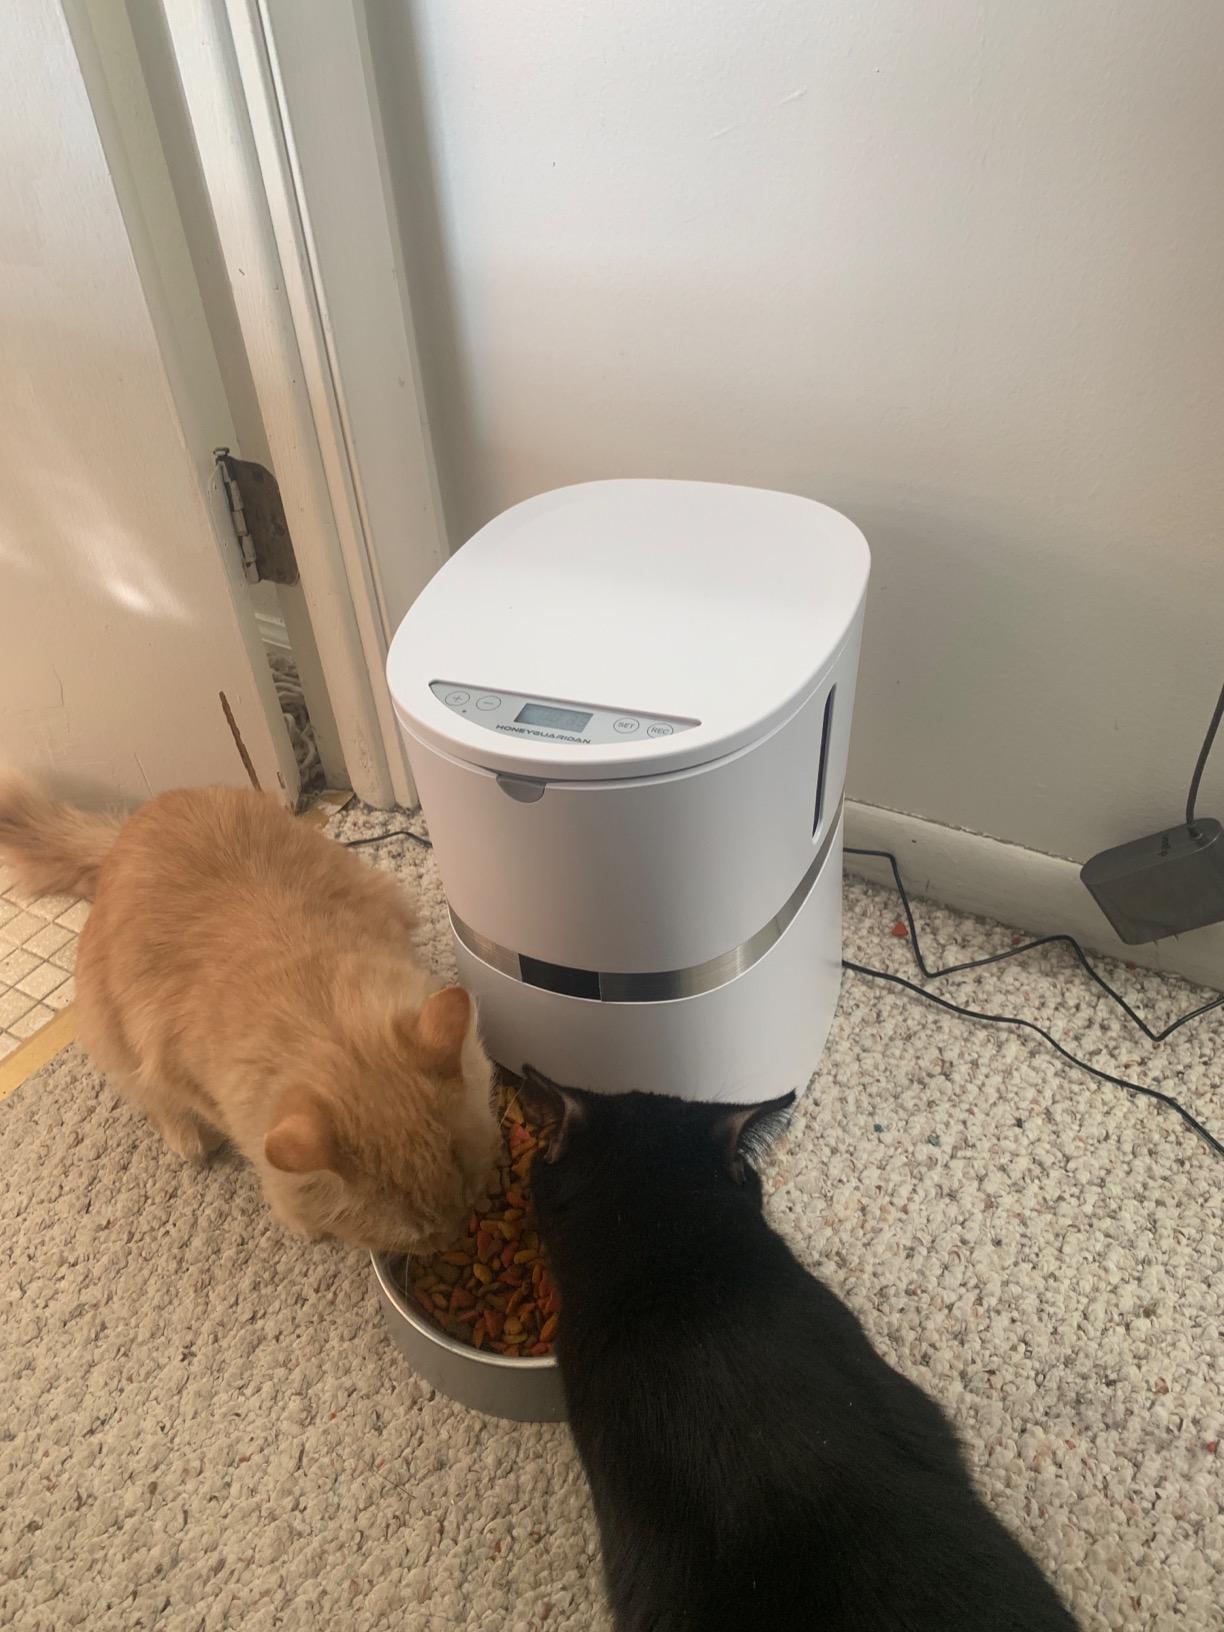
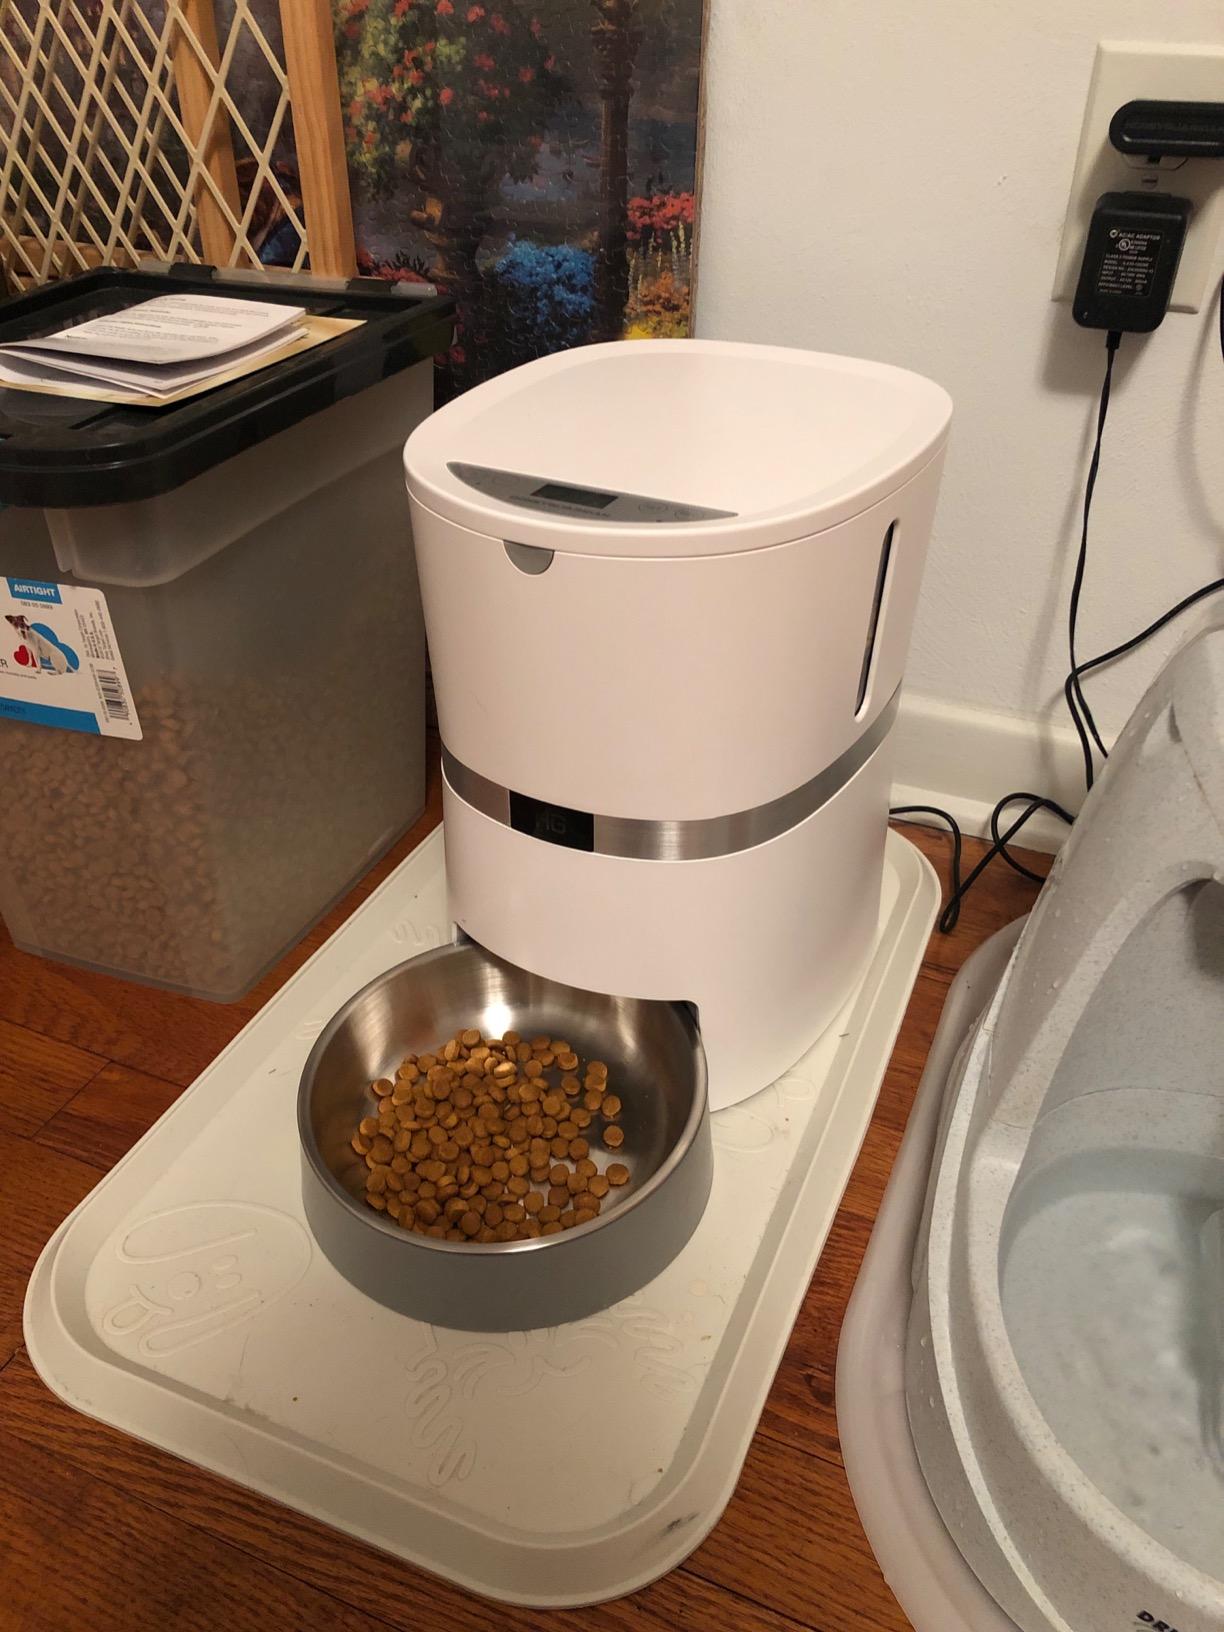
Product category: items_feeder
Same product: yes